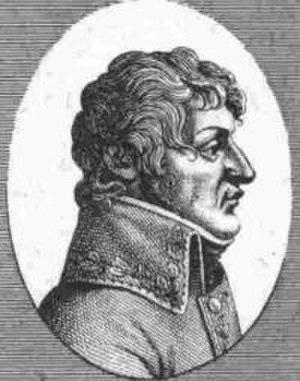
Mercurey est une commune française située dans le département de Saône-et-Loire en région Bourgogne-Franche-Comté.
Guillaume Philibert, comte Duhesme, né le 7 juillet 1766 à Mercurey en Saône-et-Loire et mort le 20 juin 1815 à Genappe, en Belgique, est un général français de la Révolution et de l'Empire. Il est enterré à côté de l'église Saint-Martin de Ways dans le Mausolée Duhesme.
Le mercurey est un vin d'appellation d'origine contrôlée (AOC) de la Bourgogne viticole. Son vignoble est situé en Saône-et-Loire, à douze kilomètres au nord-ouest de Chalon-sur-Saône et à sept kilomètres de Givry. Cette AOC s'étend sur les communes de Mercurey et de Saint-Martin-sous-Montaigu.